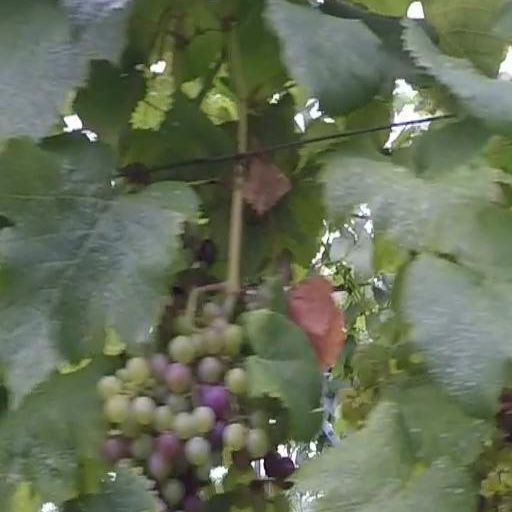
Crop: grape